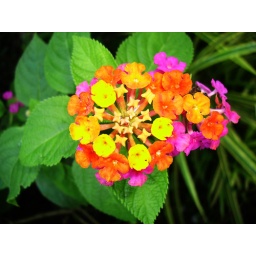
local people call this flower BUNGA TAIK AYAM..which in english chicken dung flower! haha